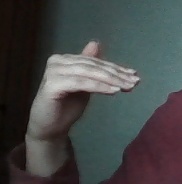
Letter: khaa